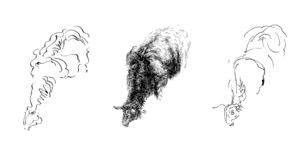
Emmanuel Fournier, page du livre ""La même chose"", éditions Corduriès, 1993, 2007"
Emmanuel Fournier est un philosophe et dessinateur français, né le 31 mars 1959 à Albi.